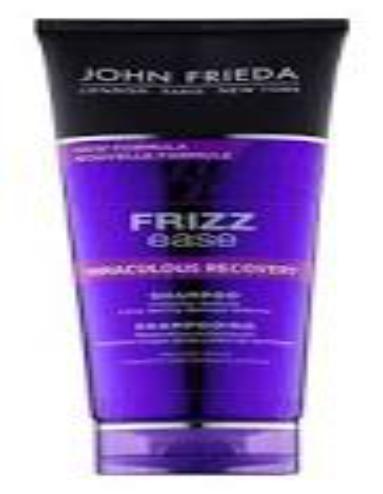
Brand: Frizz-Ease
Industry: Necessities